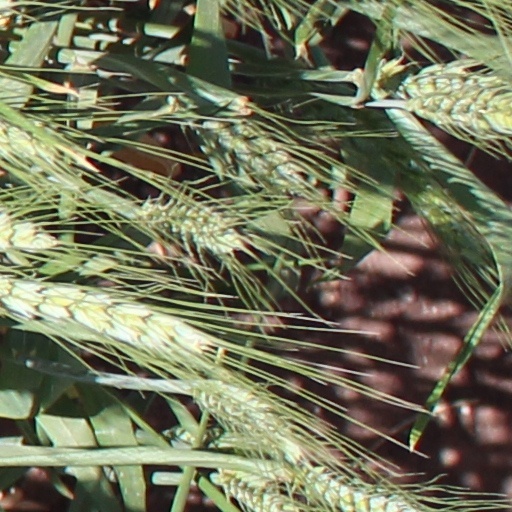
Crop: wheat